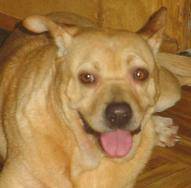
Label: dogs